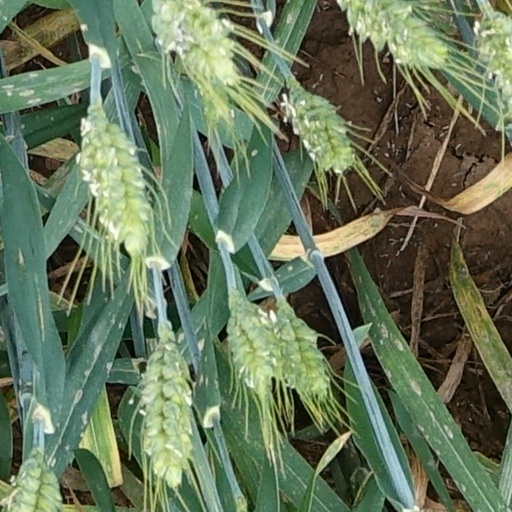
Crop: wheat